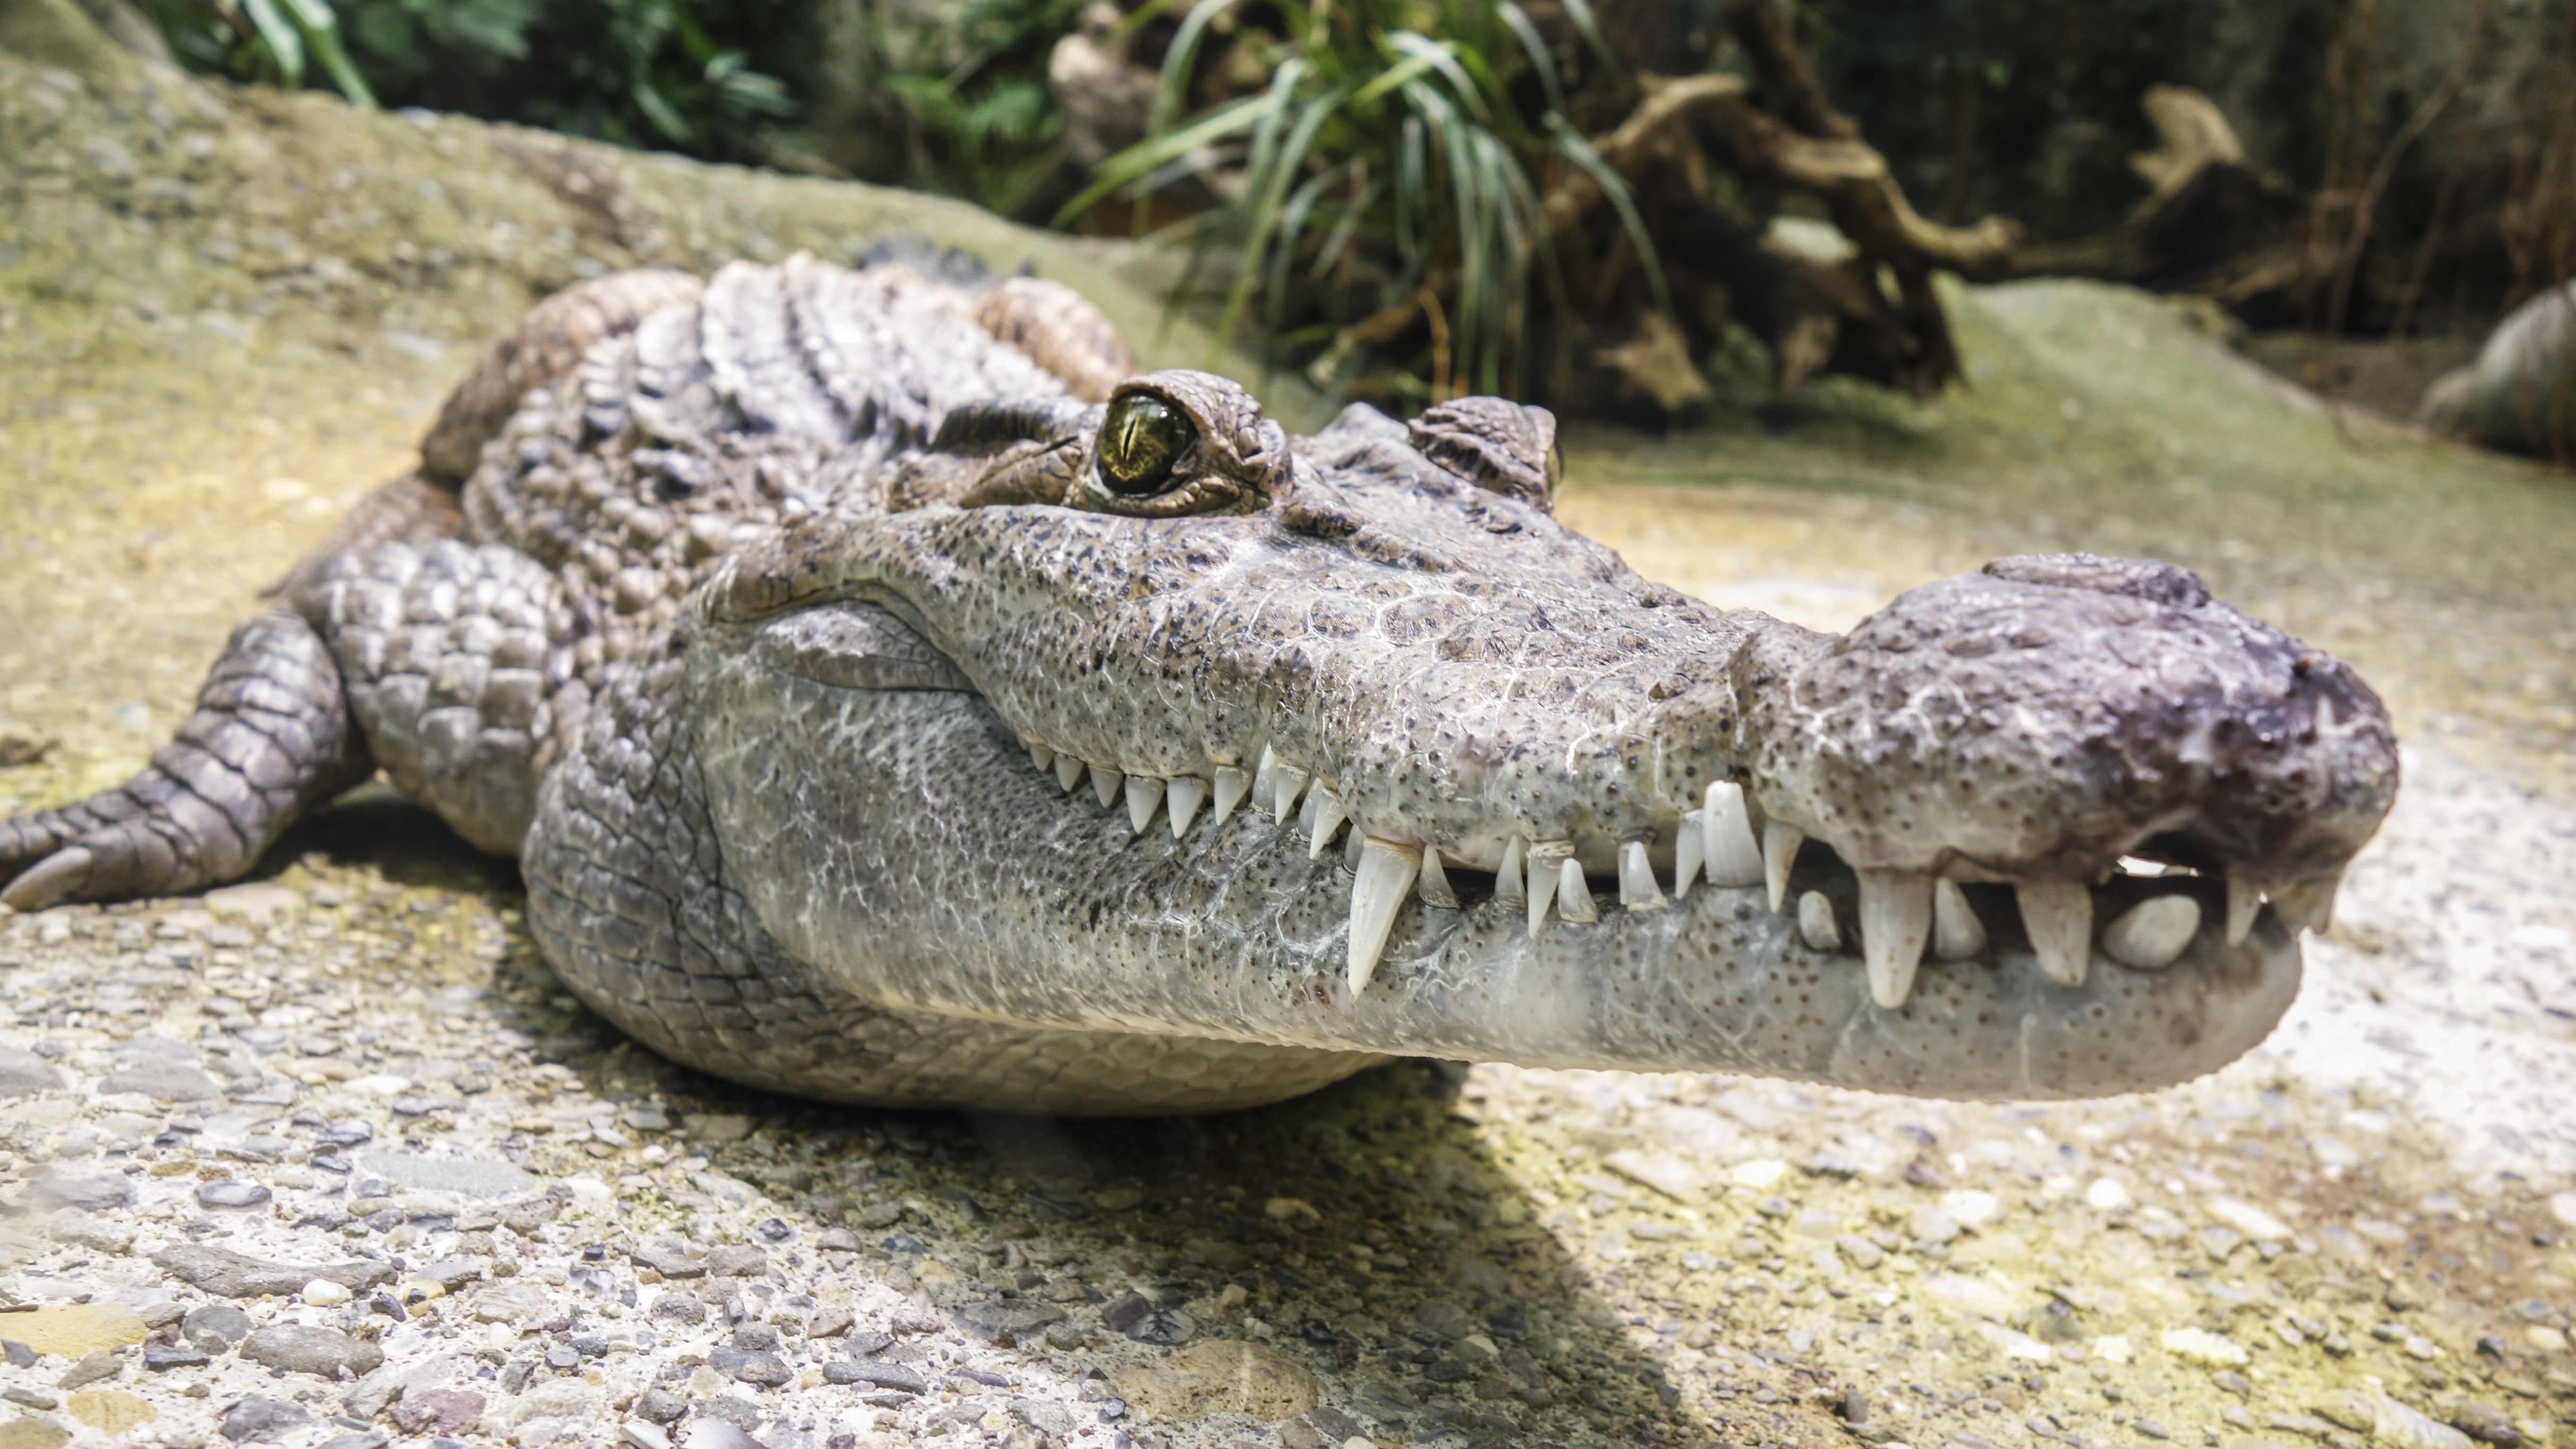
animal, wildlife, zoo, predator, toad, reptile, scale, fauna, crocodile, alligator, eye, vertebrate, tooth, dangerous, crocodilia, american alligator, nile crocodile